Ada Blanche

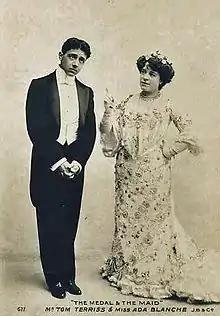
With Tom Terriss in "The Medal and the Maid", 1903

As the 1890s went on, Blanche was given a few starring roles in musical comedy. Harris presented an English version of "La demoiselle du téléphone", an operette by Maurice Desvallières and Gaston Serpette. With an English text by Harris and F. C. Burnand, "The Telephone Girl" debuted in 1896 and toured the provinces off and on until 1900, with Blanche in the title role. "The Manchester Guardian" observed: